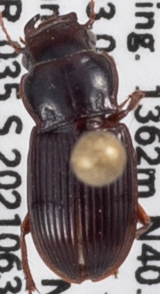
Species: Cratacanthus dubius
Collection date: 2021-06-30 04:00:00
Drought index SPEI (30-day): -0.71
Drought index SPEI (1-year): -0.004
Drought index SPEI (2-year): -0.476